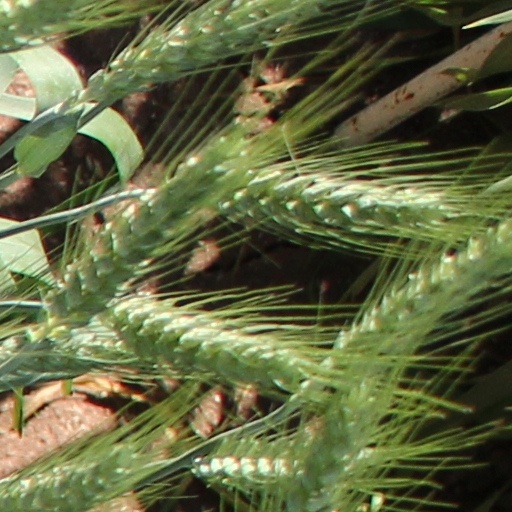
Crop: wheat